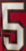
Number: 5